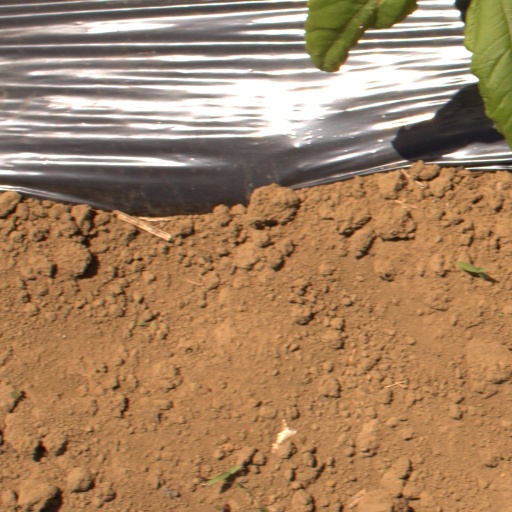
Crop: Jerusalem artichoke